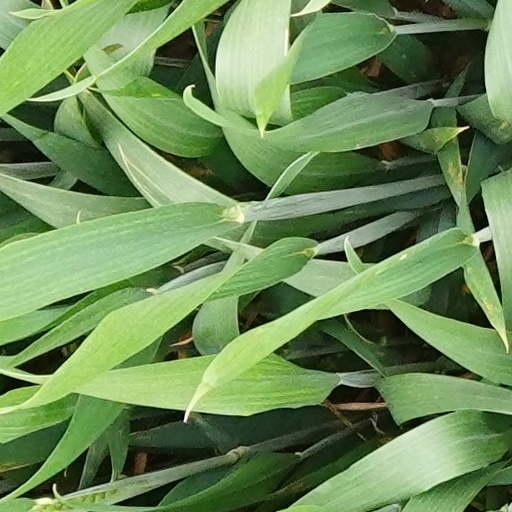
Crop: wheat